Jean Baptiste Point Du Sable Homesite

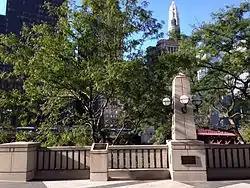

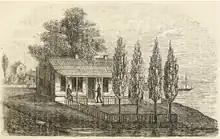
Black and white sketch of a well-kept log house, with multiple windows, a front porch, fence and landscape. Two people are on the porch.

The Jean Baptiste Point Du Sable Homesite is the location where, around the 1780s, Jean Baptiste Point du Sable located his home and extensive trading post. This home is generally considered to be the first permanent, non-native, residence in Chicago, Illinois. A National Historic Landmark, the site of Point du Sable's homestead is now partially occupied by and commemorated in Pioneer Court, off DuSable Bridge at 401 N. Michigan Avenue in the Near North Side community area of Chicago, Illinois.